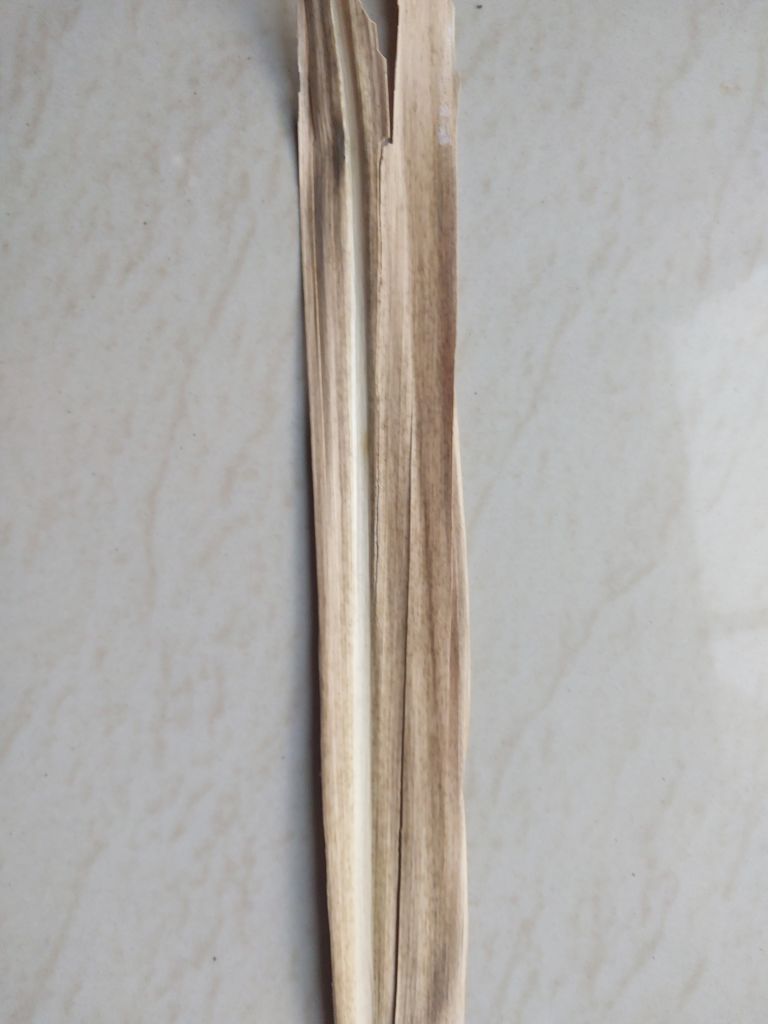
Label: Dried